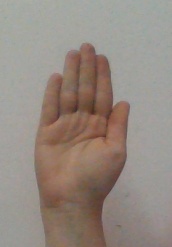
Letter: seen